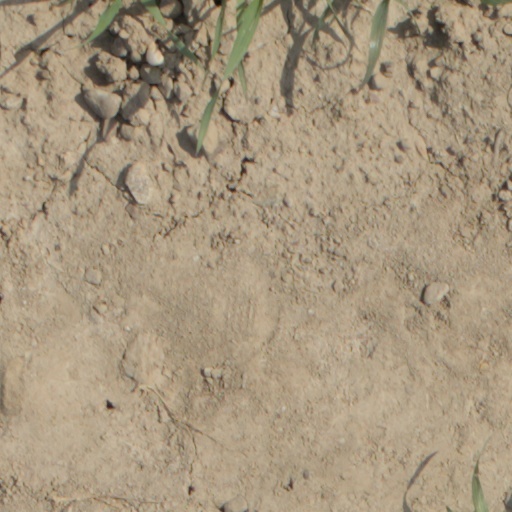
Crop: wheat